Boudha Stupa

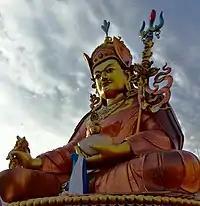
Statue of Padmasambhava (founder of Tibetan Buddhism) at Ghyoilisang peace park, Boudhanath

The stupa's consecrated Body relics include authentic bone pieces of Kassapa Buddha and of Shakyamuni Buddha, together with Dharmakaya relics, Dharma relics, Cloth relics, and Body, Speech, Mind, Mind Qualities, and Activity representations among its other relics. It is located on the ancient trade route from Tibet to India which enters the Kathmandu Valley by the village of Sankhu in the northeast corner and continues to the ancient and smaller stupa of Chabahil named Charumati Stupa, often called "Little Boudhanath". The route then turns directly south, heading over the Bagmati River to Lalitpur and the ancient Malla Kingdom in Patan. Tibetan merchants have rested and offered prayers at Boudha Stupa for many centuries.